Julián Gayarre

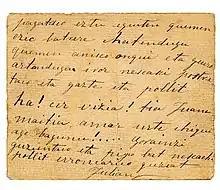
Letter addressed by Gayarre to his aunt, handwritten in Basque

After leaving the conservatory in 1868, he sang in the chorus of zarzuela productions in Madrid, but after being dismissed by the theatre manager, Joaquín Gaztambide, he returned penniless to Roncal. Encouraged by Hilarión Eslava, his admirers, led by Conrado García, one of the founders of the Orfeón Pamplonés organized a successful recital in Pamplona which persuaded the Provincial Council of Navarre to grant him funds to pursue further studies with Giuseppe Gerli at the Milan Conservatory.